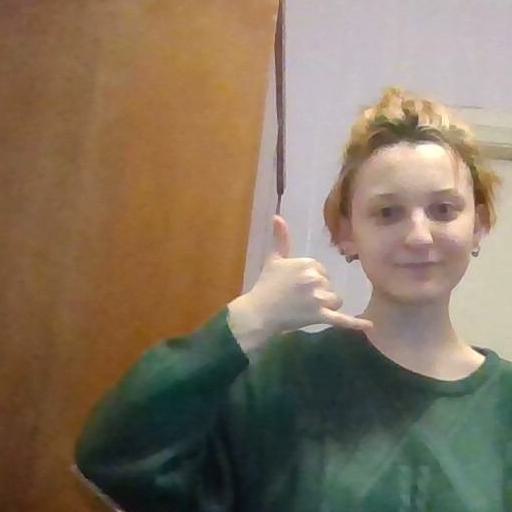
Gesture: call